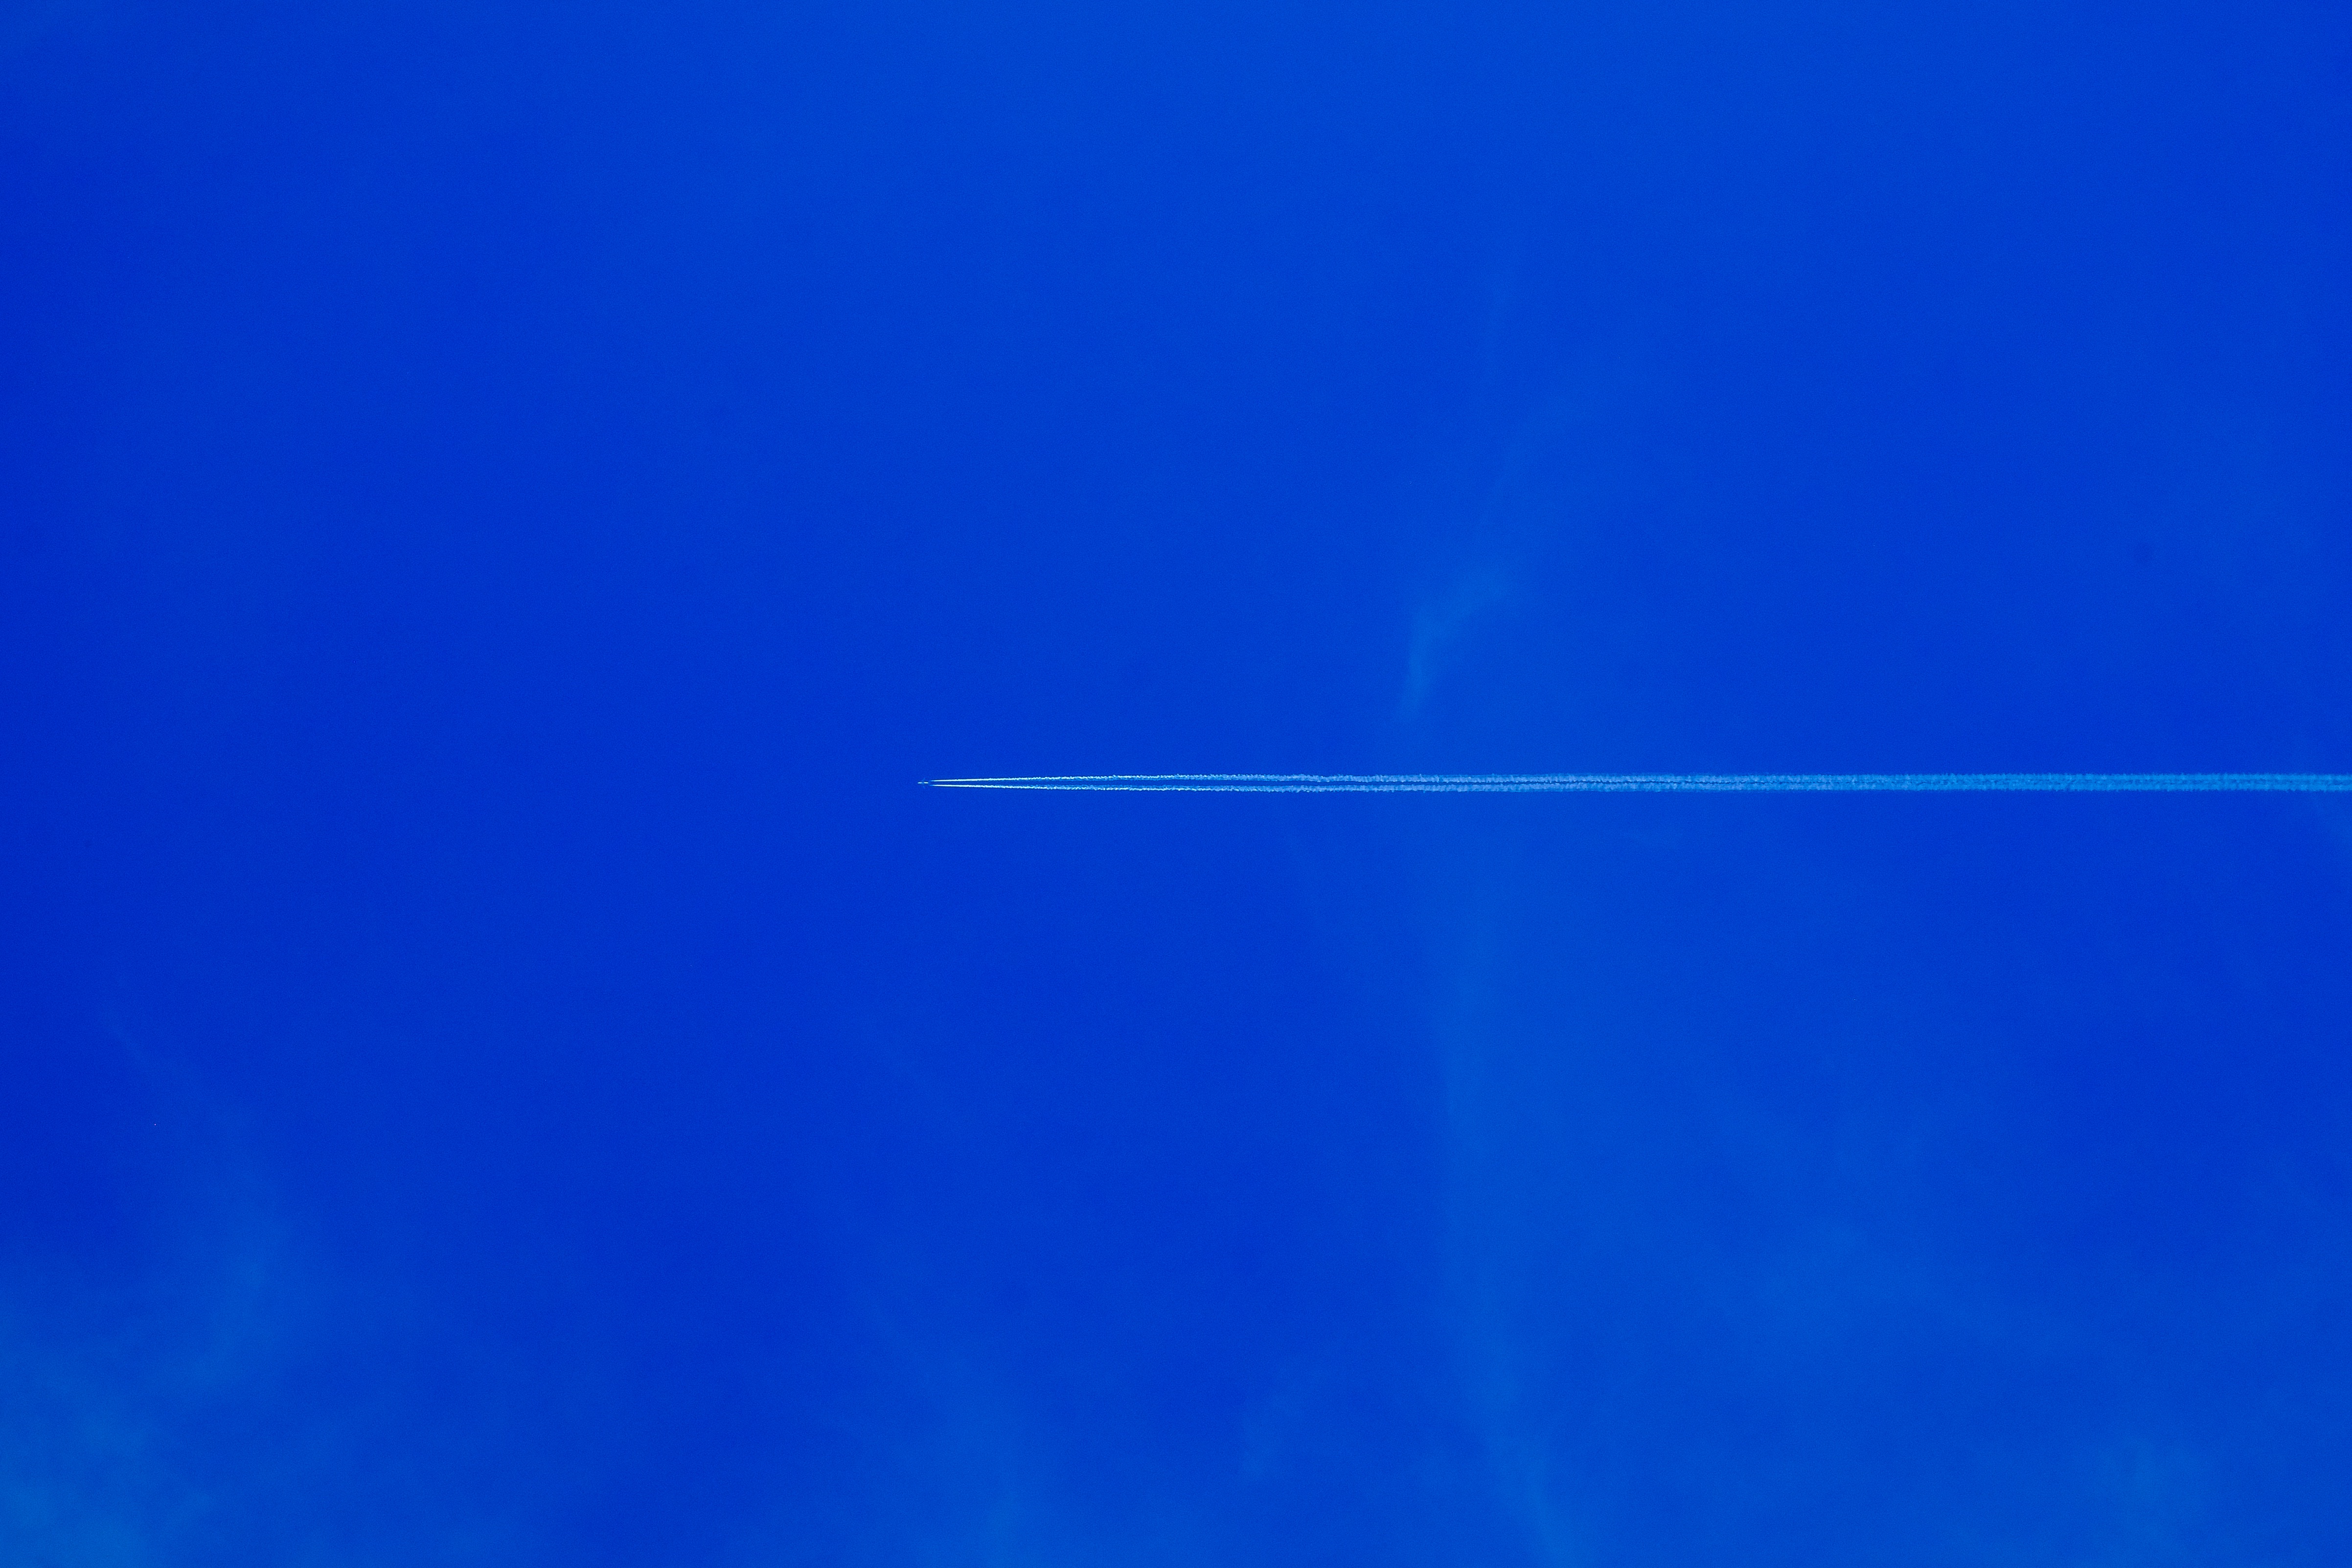
cloud, sky, line, blue, lens flare